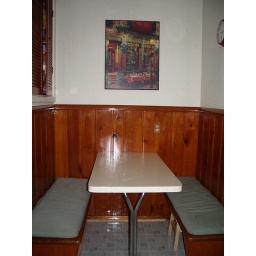
Table in the kitchen on the right as soon as you walk in the door